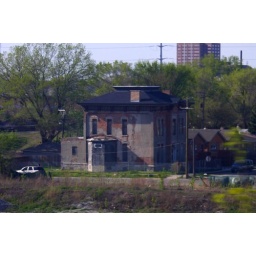
Shot through the window of the Orange Line in Chicago. I wish it were clearer, but the train windows were a mess.